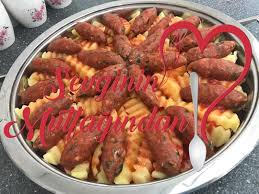
Yemek: izmir_kofte